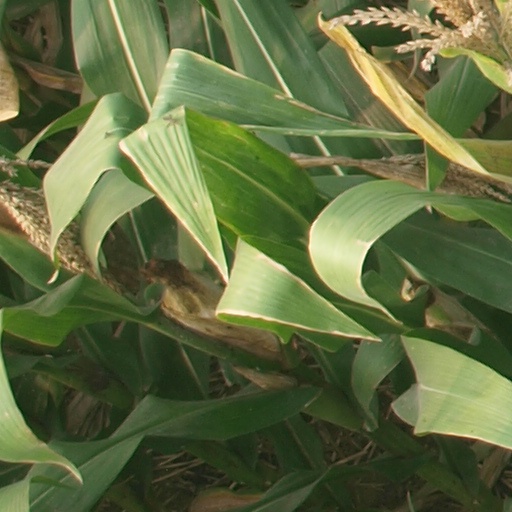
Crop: maize; corn